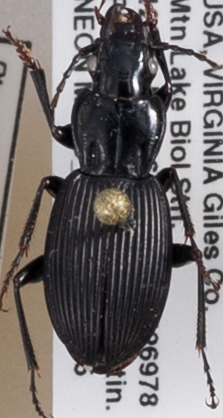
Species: Pterostichus lachrymosus
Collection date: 2018-06-05
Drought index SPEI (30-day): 0.552
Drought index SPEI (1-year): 0.47
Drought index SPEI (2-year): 0.63